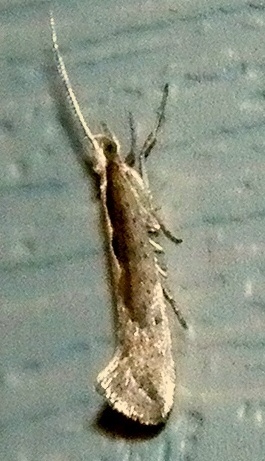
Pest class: diamondback_moth